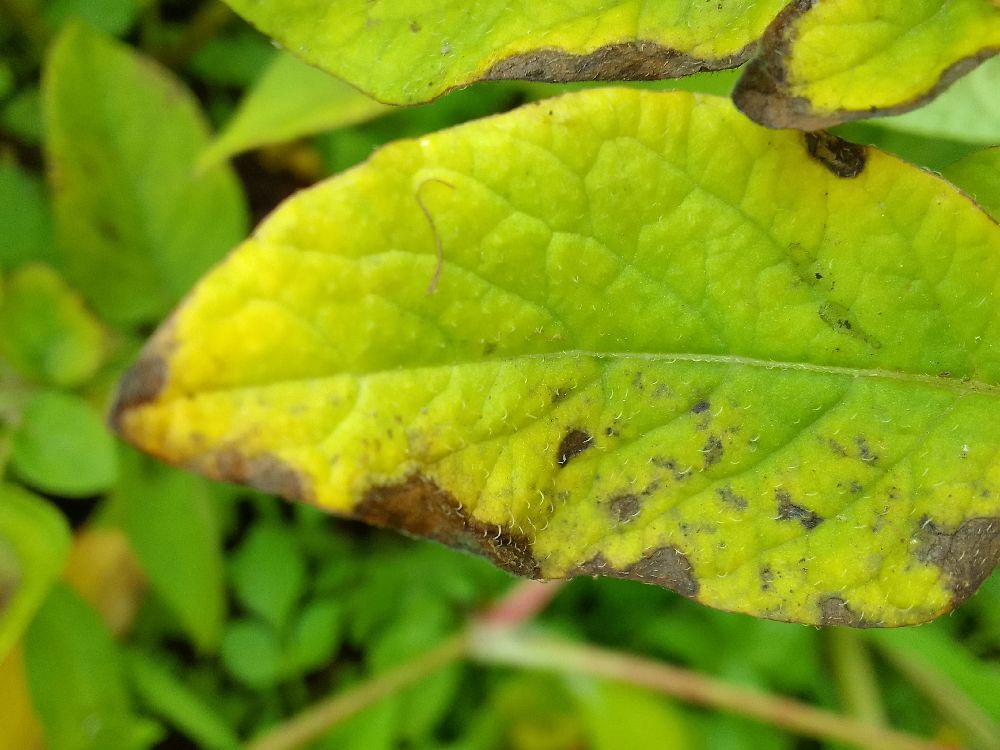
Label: Early blight